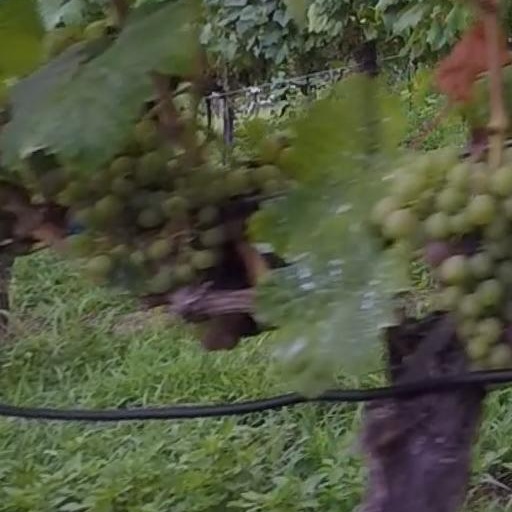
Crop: grape